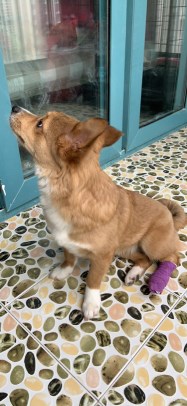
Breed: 2909-n000116-Cardigan